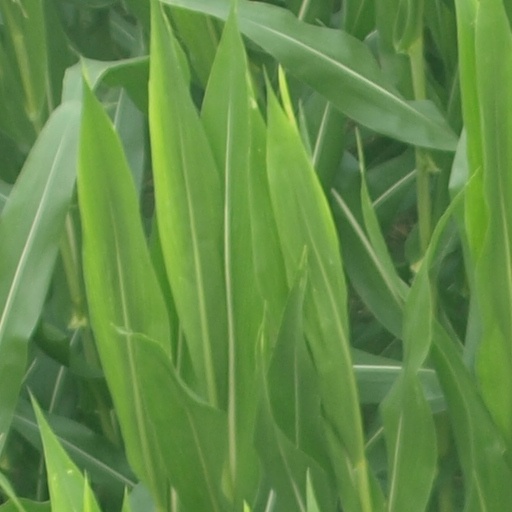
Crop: maize; corn